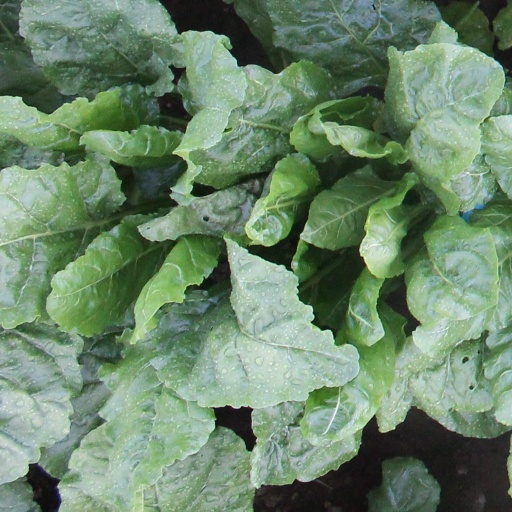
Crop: sugar beet